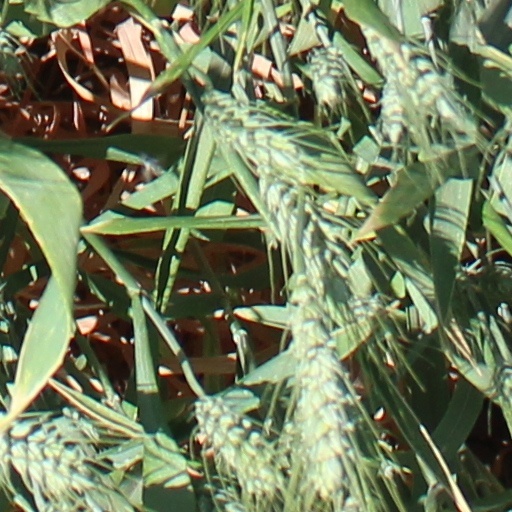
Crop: wheat